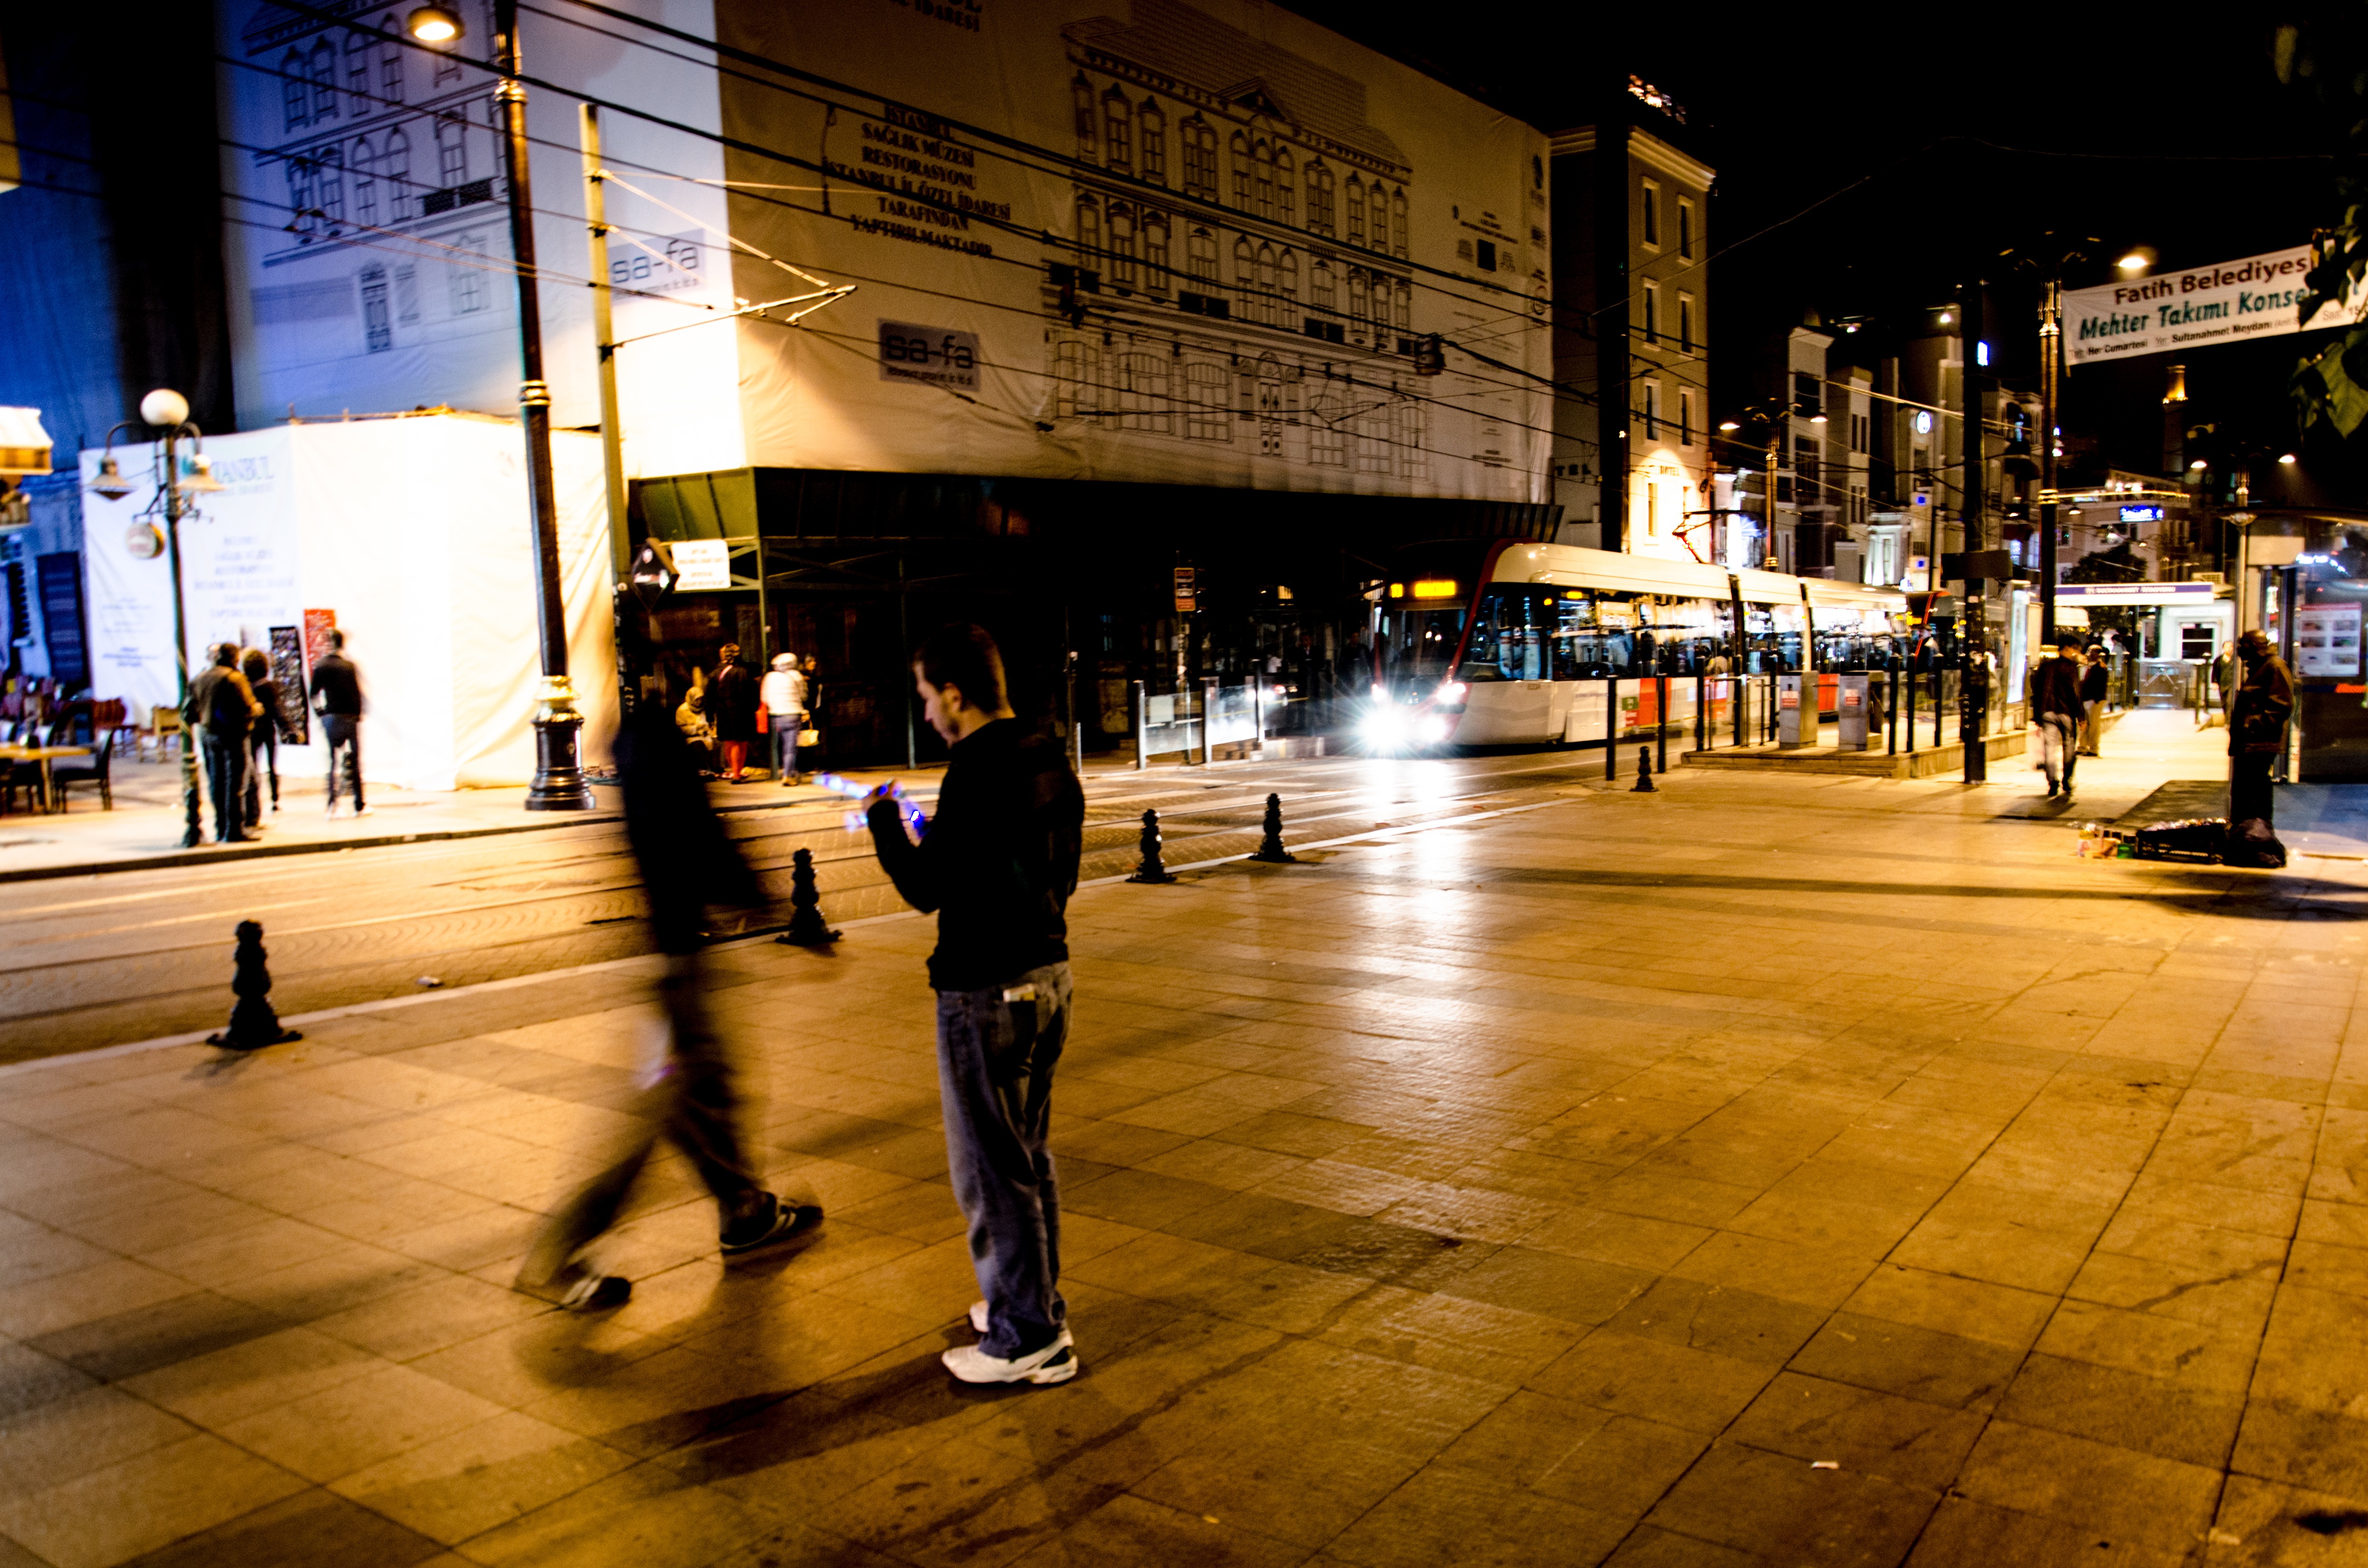
pedestrian, road, street, night, city, crowd, evening, infrastructure, urban area